Zhang Yanze

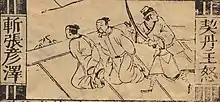
Execution of Zhang Yanze

Zhang Yanze (died January 27, 947) was an ethnic Göktürk general of the Later Tang, Later Jin, and Liao dynasties of China. He was reviled in traditional sources for his cruelty, avarice, and lack of faithfulness to the Later Jin.